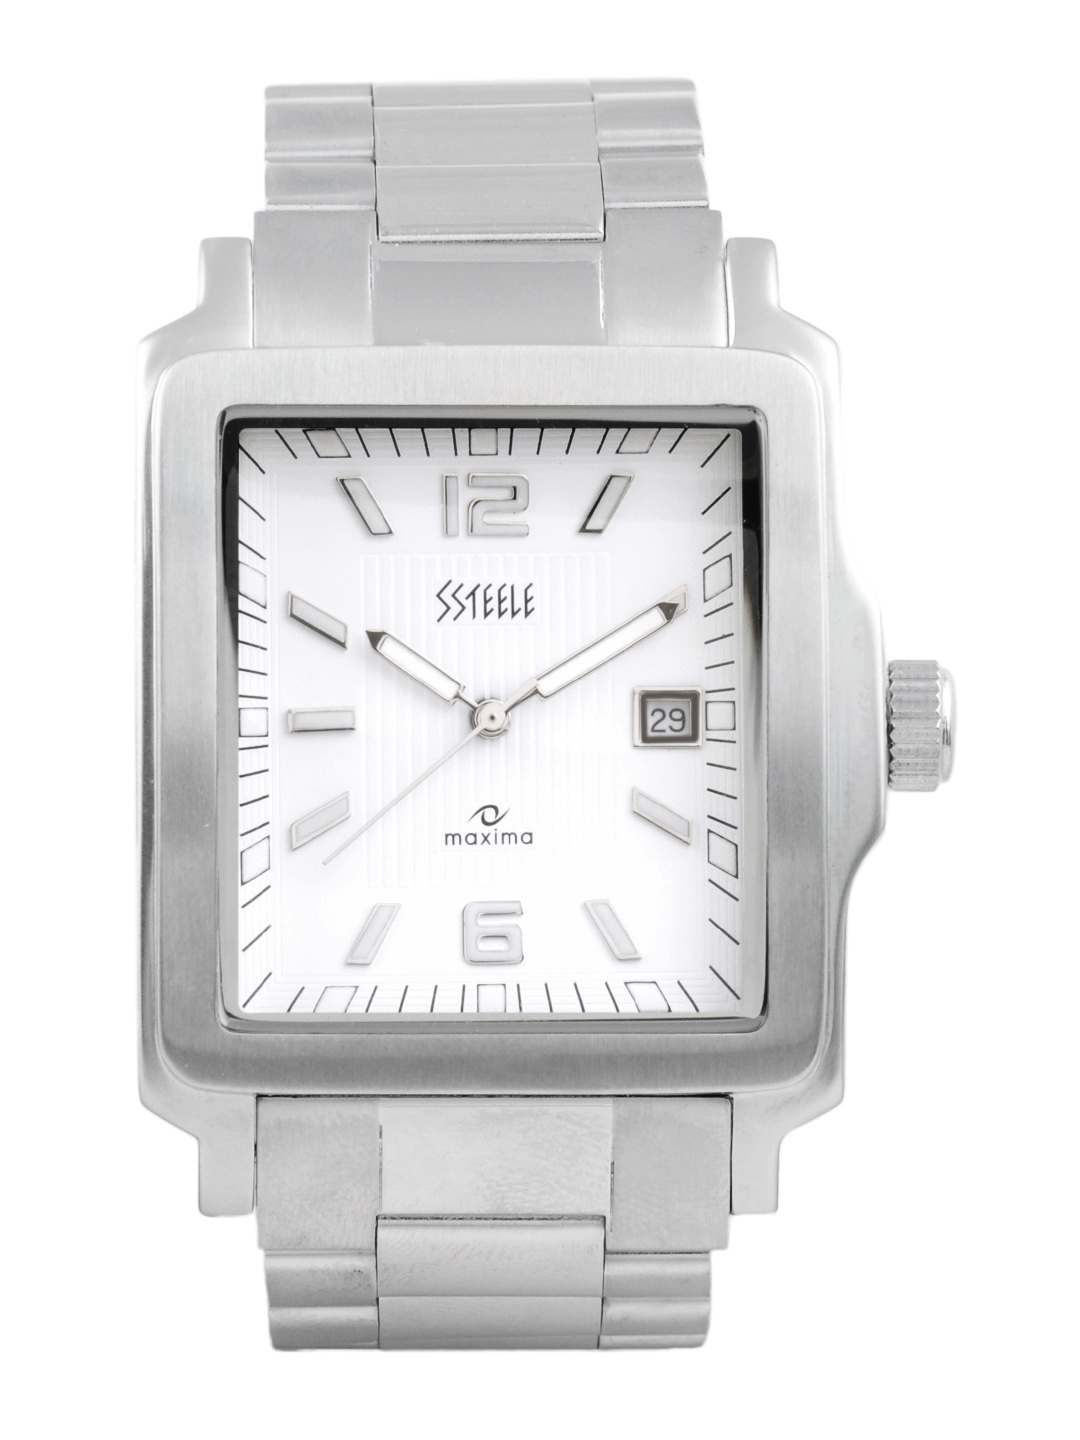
Maxima Men White Dial Watch
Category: Accessories / Watches / Watches
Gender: Men
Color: White
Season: Winter 2016
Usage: Casual